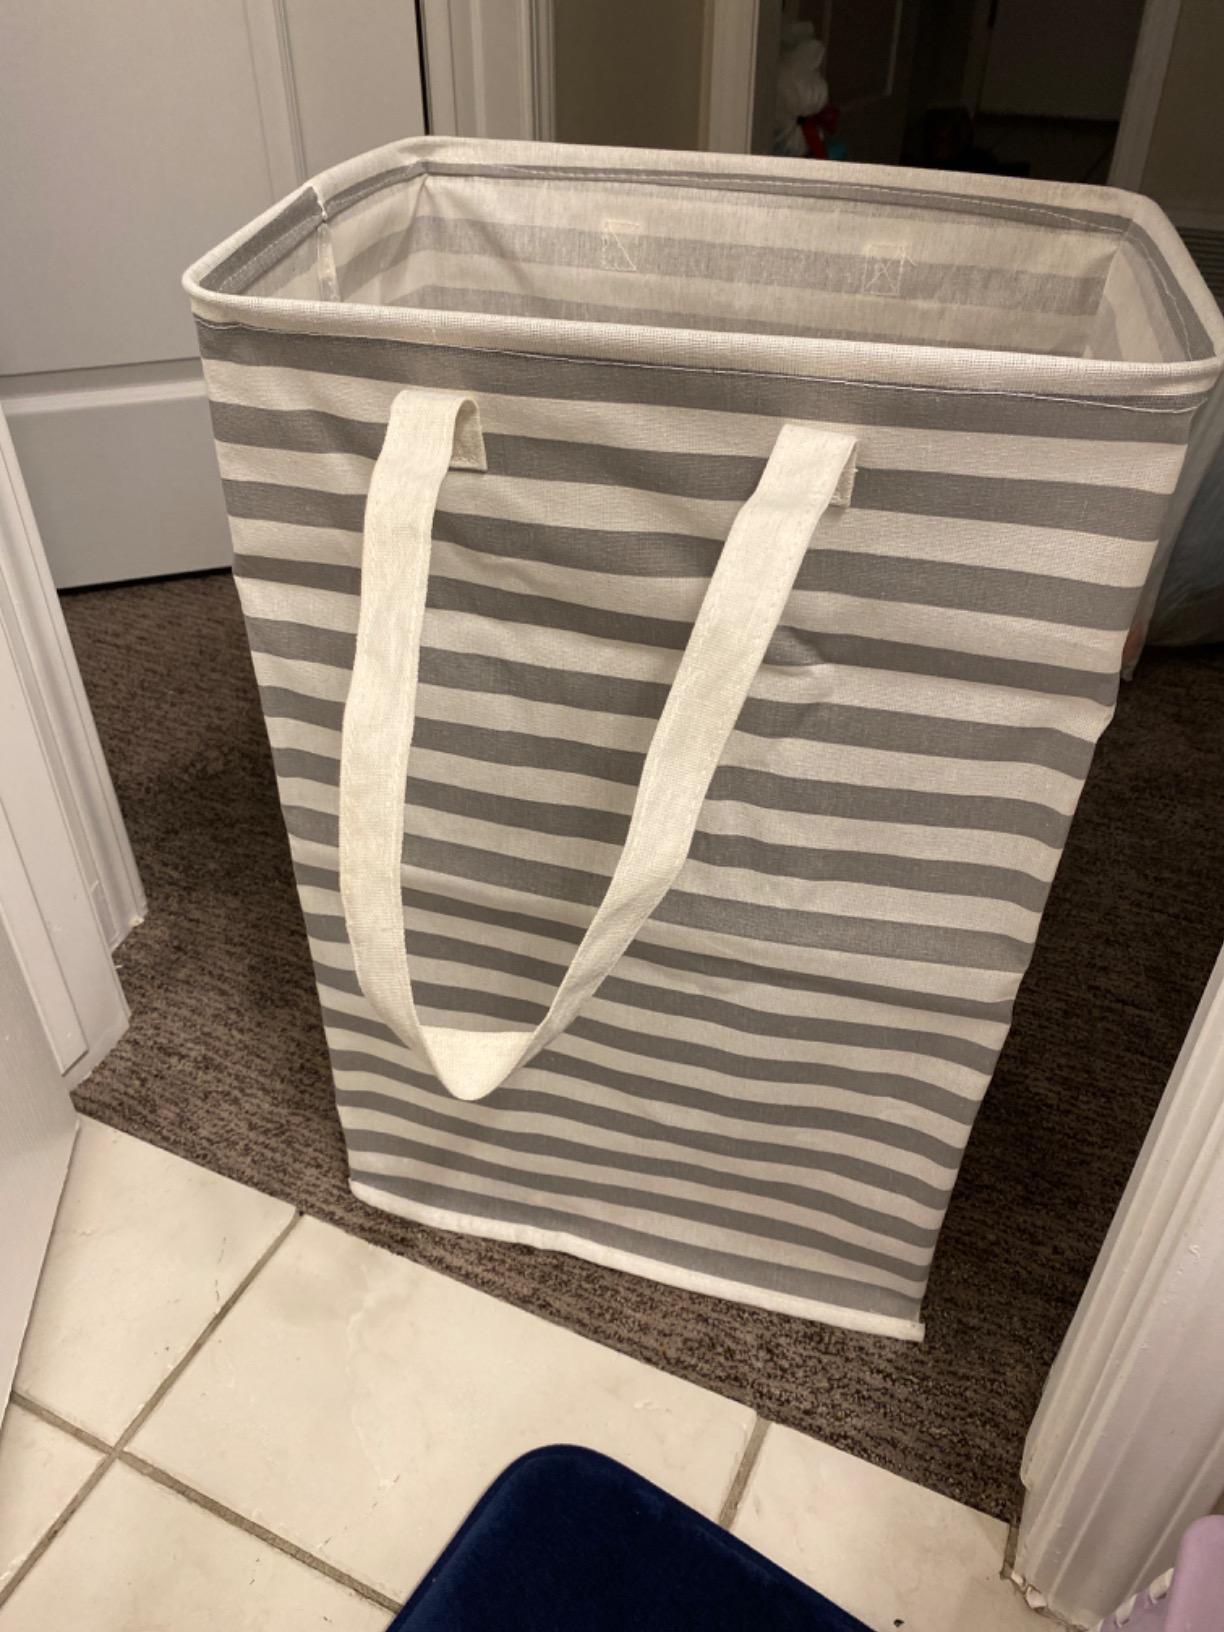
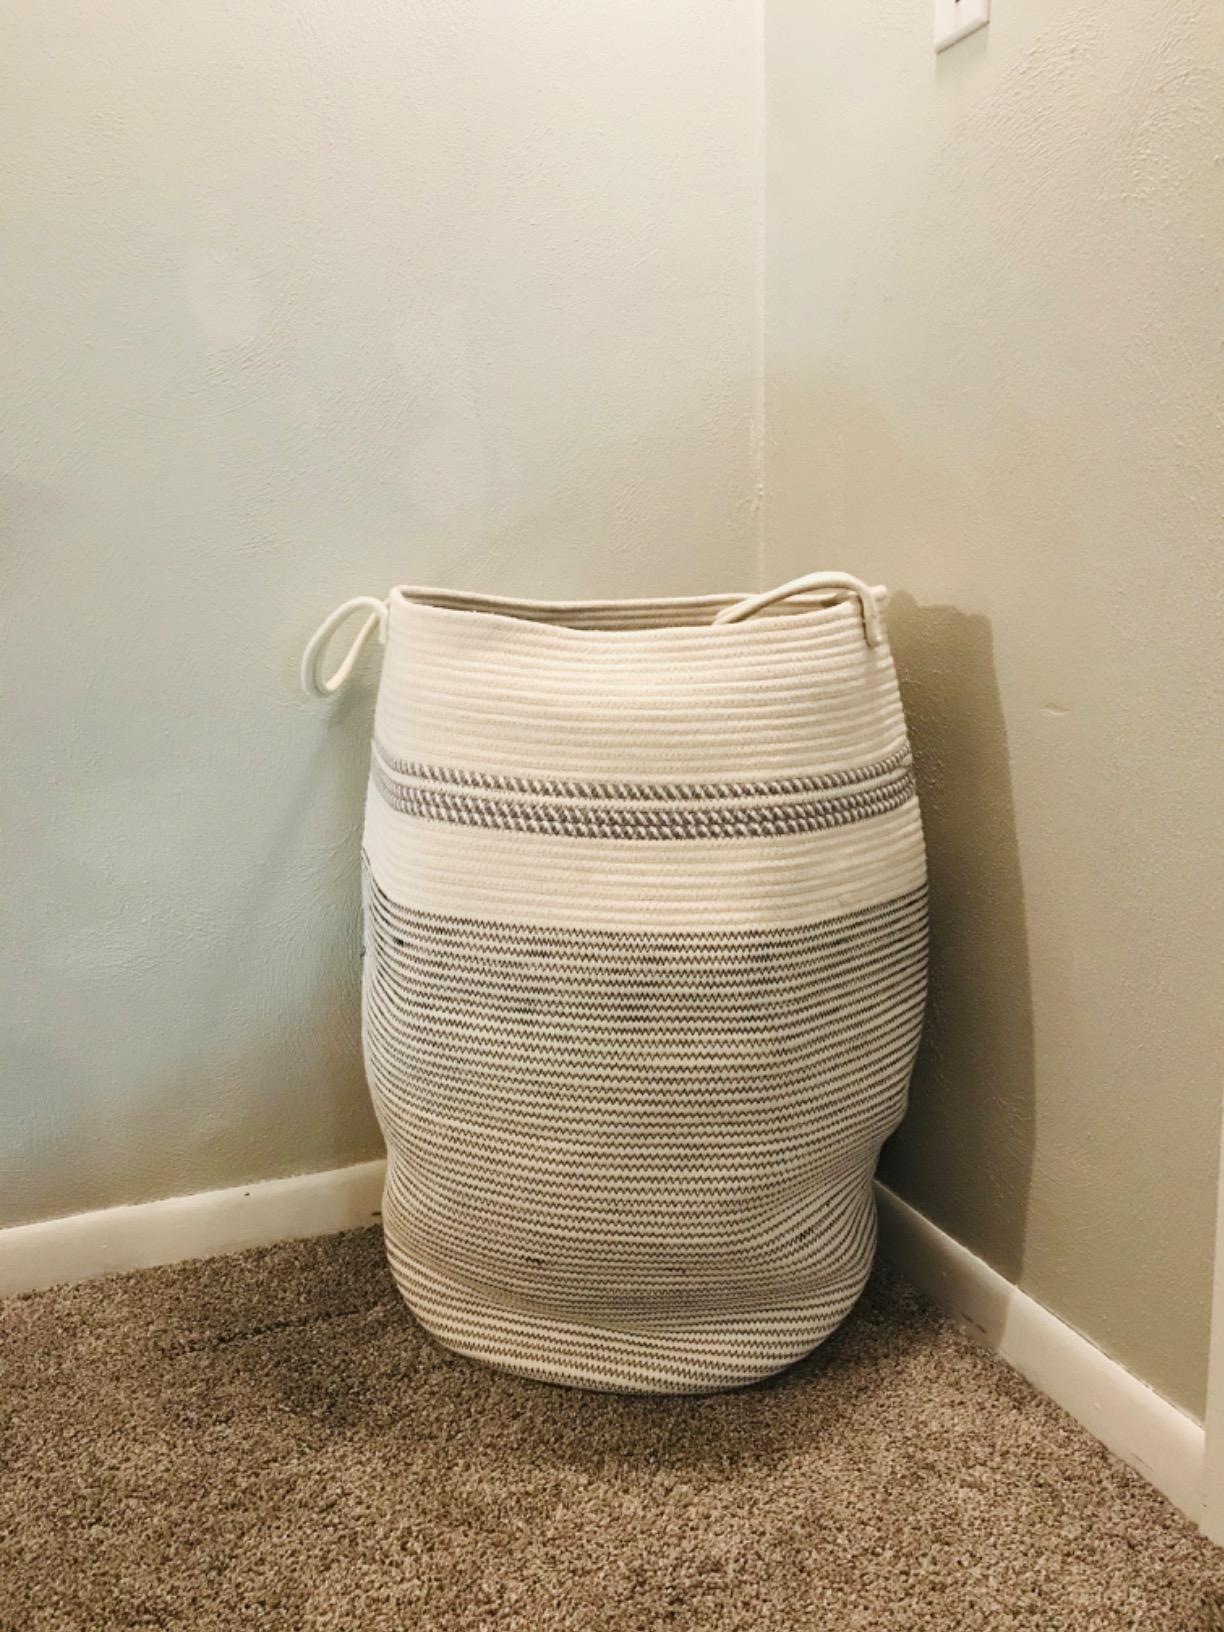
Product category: items_hamper
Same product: no